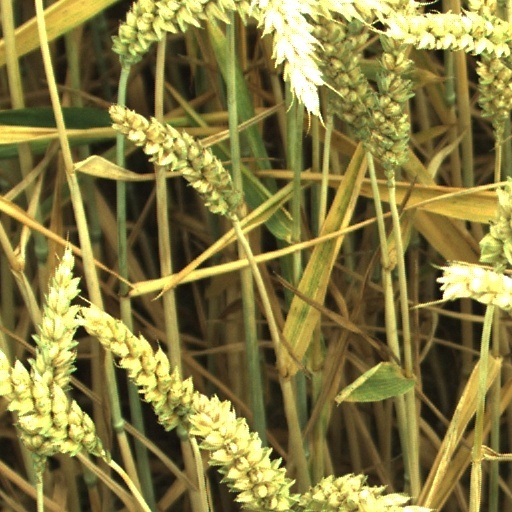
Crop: wheat